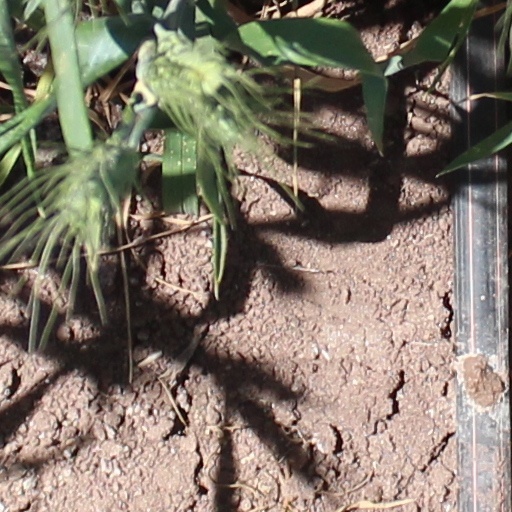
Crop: wheat